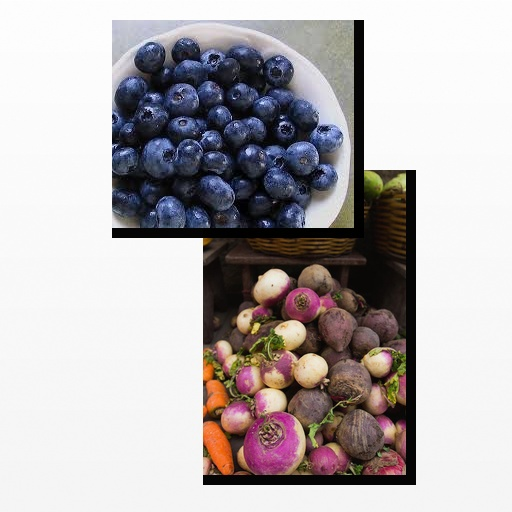
Food items: radish, blueberry